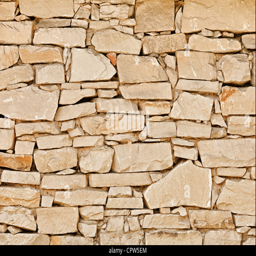
the wall of natural stone - natural background